Lesotho national football team

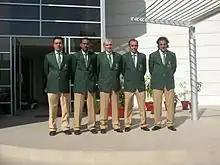
Zaviša Milosavljević, here in the middle of the Pakistan national football team staff, became the manager of Lesotho in 2007

The following players were selected for the 2026 FIFA World Cup qualification – CAF Group C matches against South Africa and Rwanda on 21 and 25 March 2025.